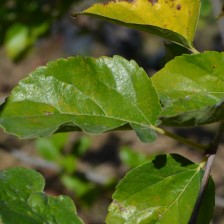
Variety: Kamphaengsaeng42